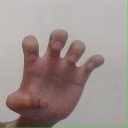
अक्षर: झ